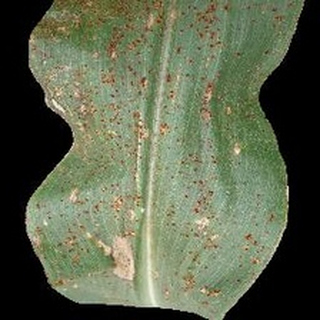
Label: corn_common_rust